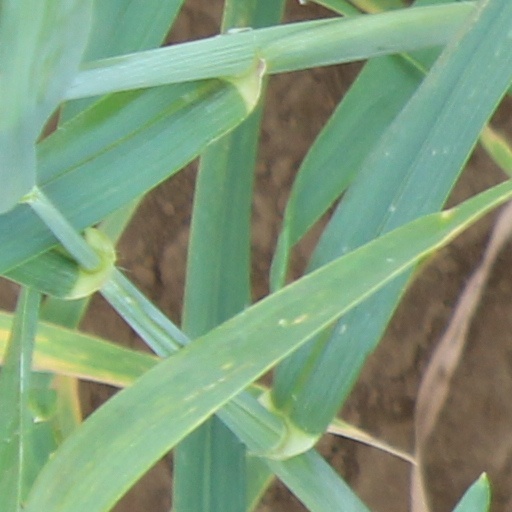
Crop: wheat